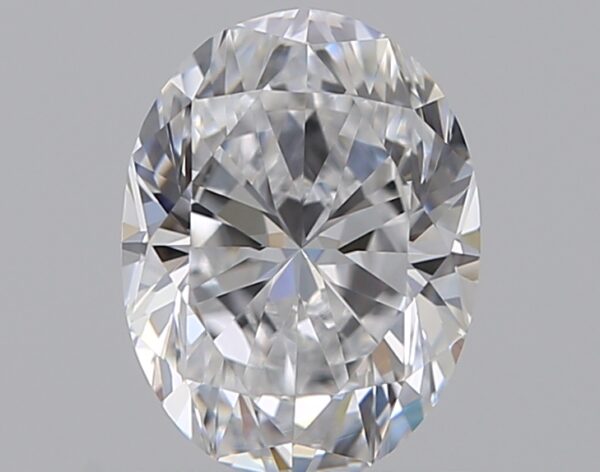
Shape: oval
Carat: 0.72
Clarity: VVS1
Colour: D
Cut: VG
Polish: EX
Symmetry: VG
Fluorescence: M
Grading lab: GIA
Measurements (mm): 6.56 x 4.93 x 3.23